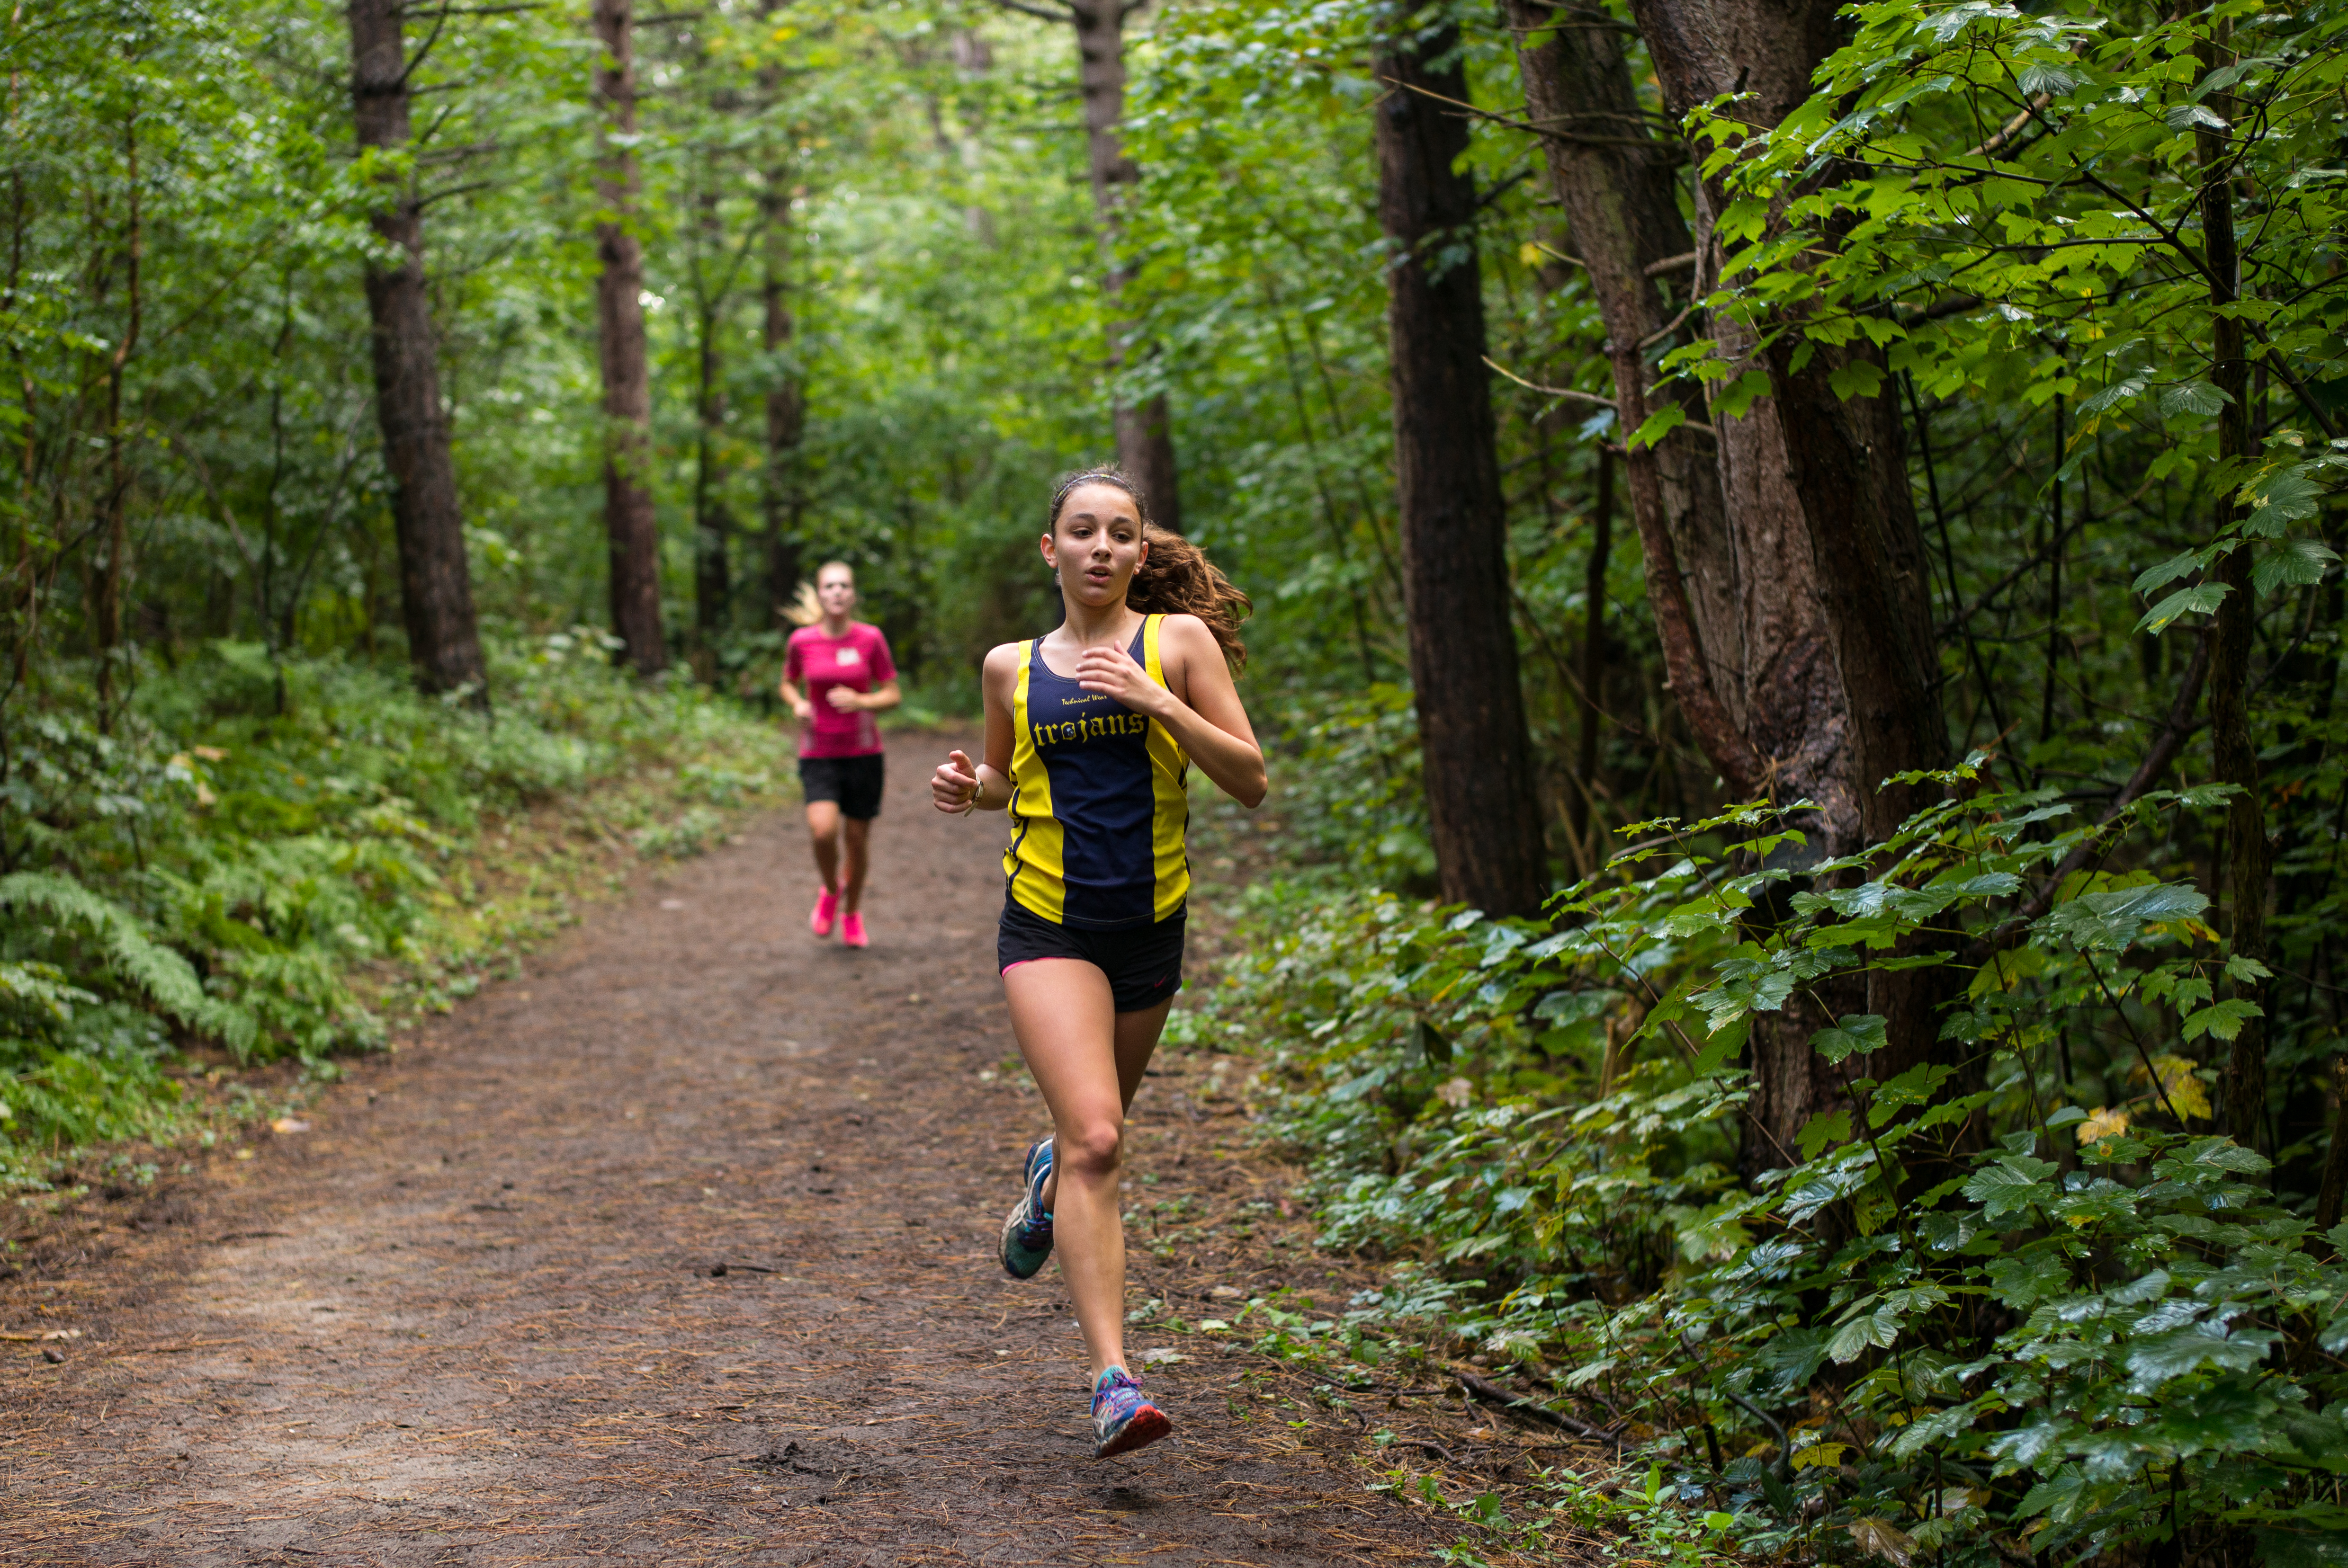
forest, person, trail, running, recreation, jogging, race, sports, woodland, habitat, endurance, mountain biking, physical exercise, outdoor recreation, human action, ultramarathon, duathlon, cross country running, cross country cycling